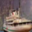
Label: ship